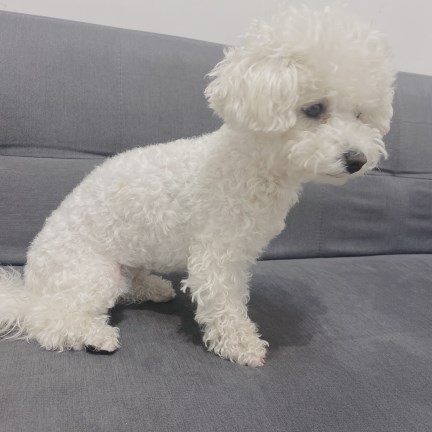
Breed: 3083-n000117-Bichon_Frise